Portrait of a Tearful Woman

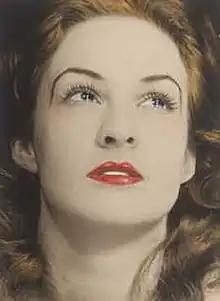
"Portrait of a Tearful Woman" (1936) by Man Ray

Portrait of Tearful Woman is a hand colored photograph by American visual artist Man Ray, created in 1936. It was originally a black and white photograph but the artist worked it by hand to create the final result. As such it can be considered that unites Man Ray's artistry both as a photographer and as a painter. The original negative of the photograph is held at the Musée National d'Art Moderne, in Paris.